Rodrigo Duterte

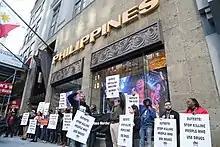
Protesters against the War on Drugs gather in front of the Philippine Consulate General in New York City on October 11, 2016.

Shortly after his inauguration, Duterte held his first Cabinet meeting to lay out their first agenda, which included the country's disaster risk reduction management, decongesting Ninoy Aquino International Airport in Manila; he also expressed his ideas and concerns regarding the territorial disputes in the South China Sea prior to the announcement of the verdict of the Philippines' arbitration case against China over the issue, which the Philippines later won. On July 4, he issued his first executive order, allowing his Cabinet Secretary to supervise over several agencies that focus on poverty reduction. He called for the reimposition of capital punishment in the country to execute criminals involved in "heinous" crimes, such as illegal drug trade, insisting on hanging.